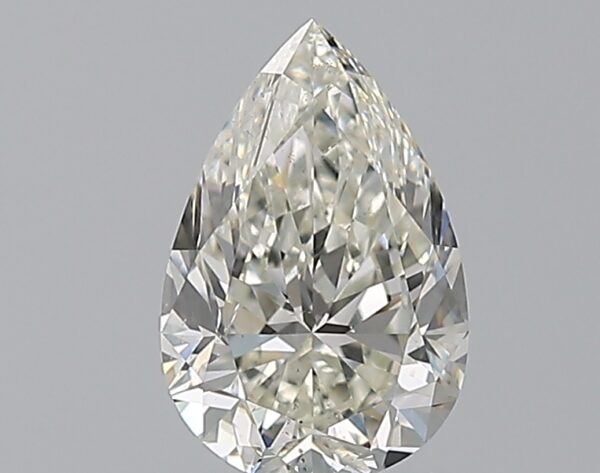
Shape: pear
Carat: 1
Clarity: SI2
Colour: K
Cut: EX
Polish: EX
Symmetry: VG
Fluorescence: F
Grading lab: GIA
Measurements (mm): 8.39 x 5.52 x 3.49